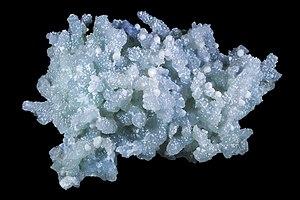
Prehnite en pseudomorphose de laumontite, et gyrolite Localité: Malad, Ward 38, Bombay, District de Bombay, Maharashtra, Inde Taille
La prehnite est une espèce minérale du groupe des silicates, sous groupe des phyllosilicates de formule Ca₂Al(Si, Al)₄O₁₀(OH)₂, avec des traces de Ti; Fe; Mg; Na; K; H₂O. Cristaux prismatiques isolés très rares pouvant atteindre 4,5 cm.
La laumontite est une espèce minérale du groupe des silicates, sous-groupe des tectosilicates, de la famille des zéolithes. Elle est composée d'aluminosilicate de calcium hydraté de formule Ca(AlSi₂O₆)₂·4H₂O avec des traces : Na, K, Fe.